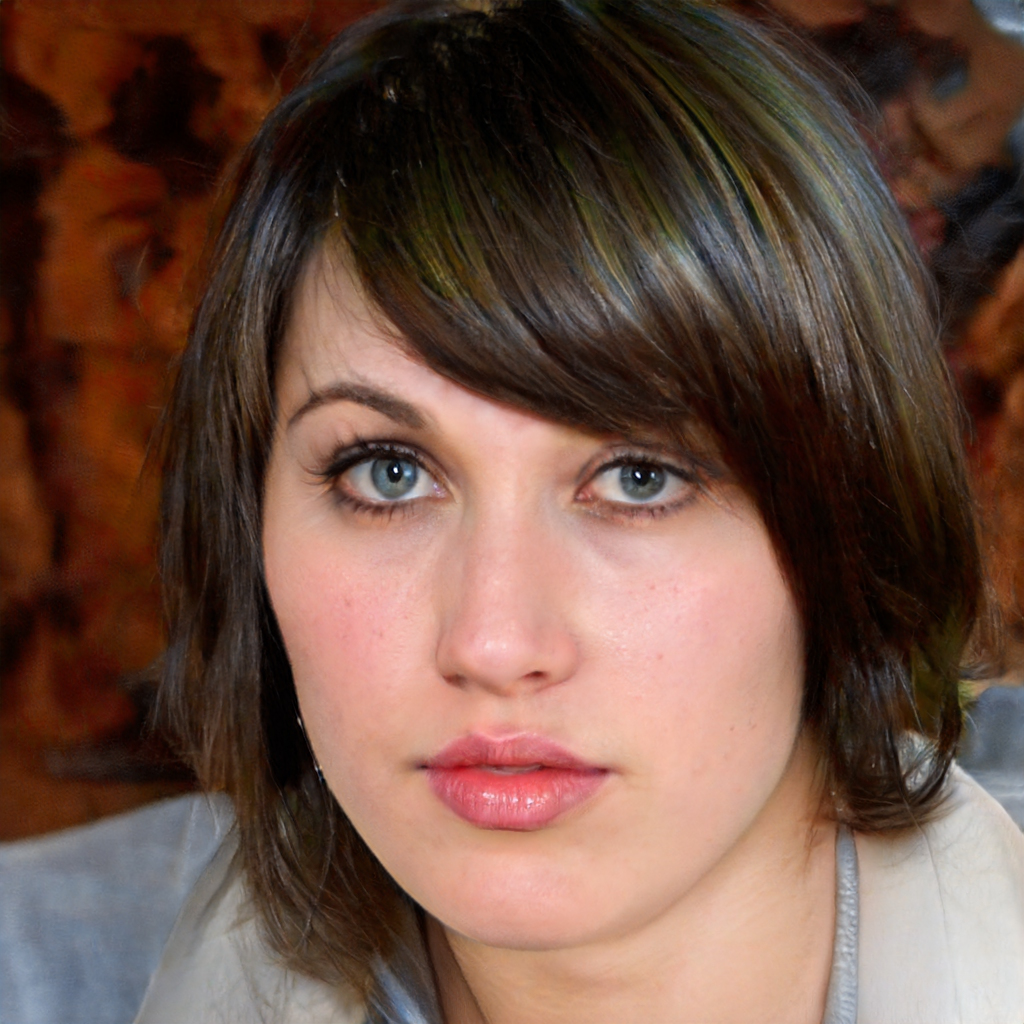
Gender: Female